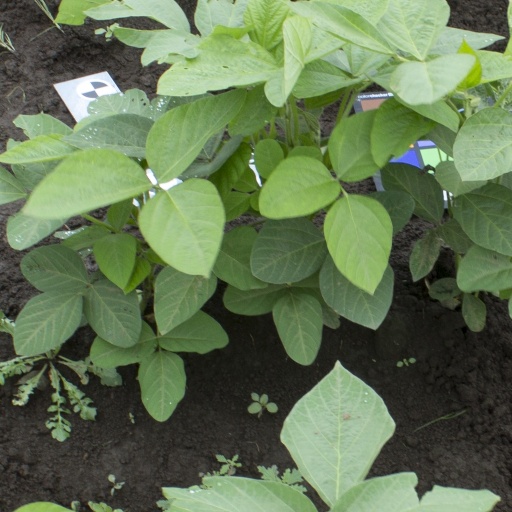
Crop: soybean